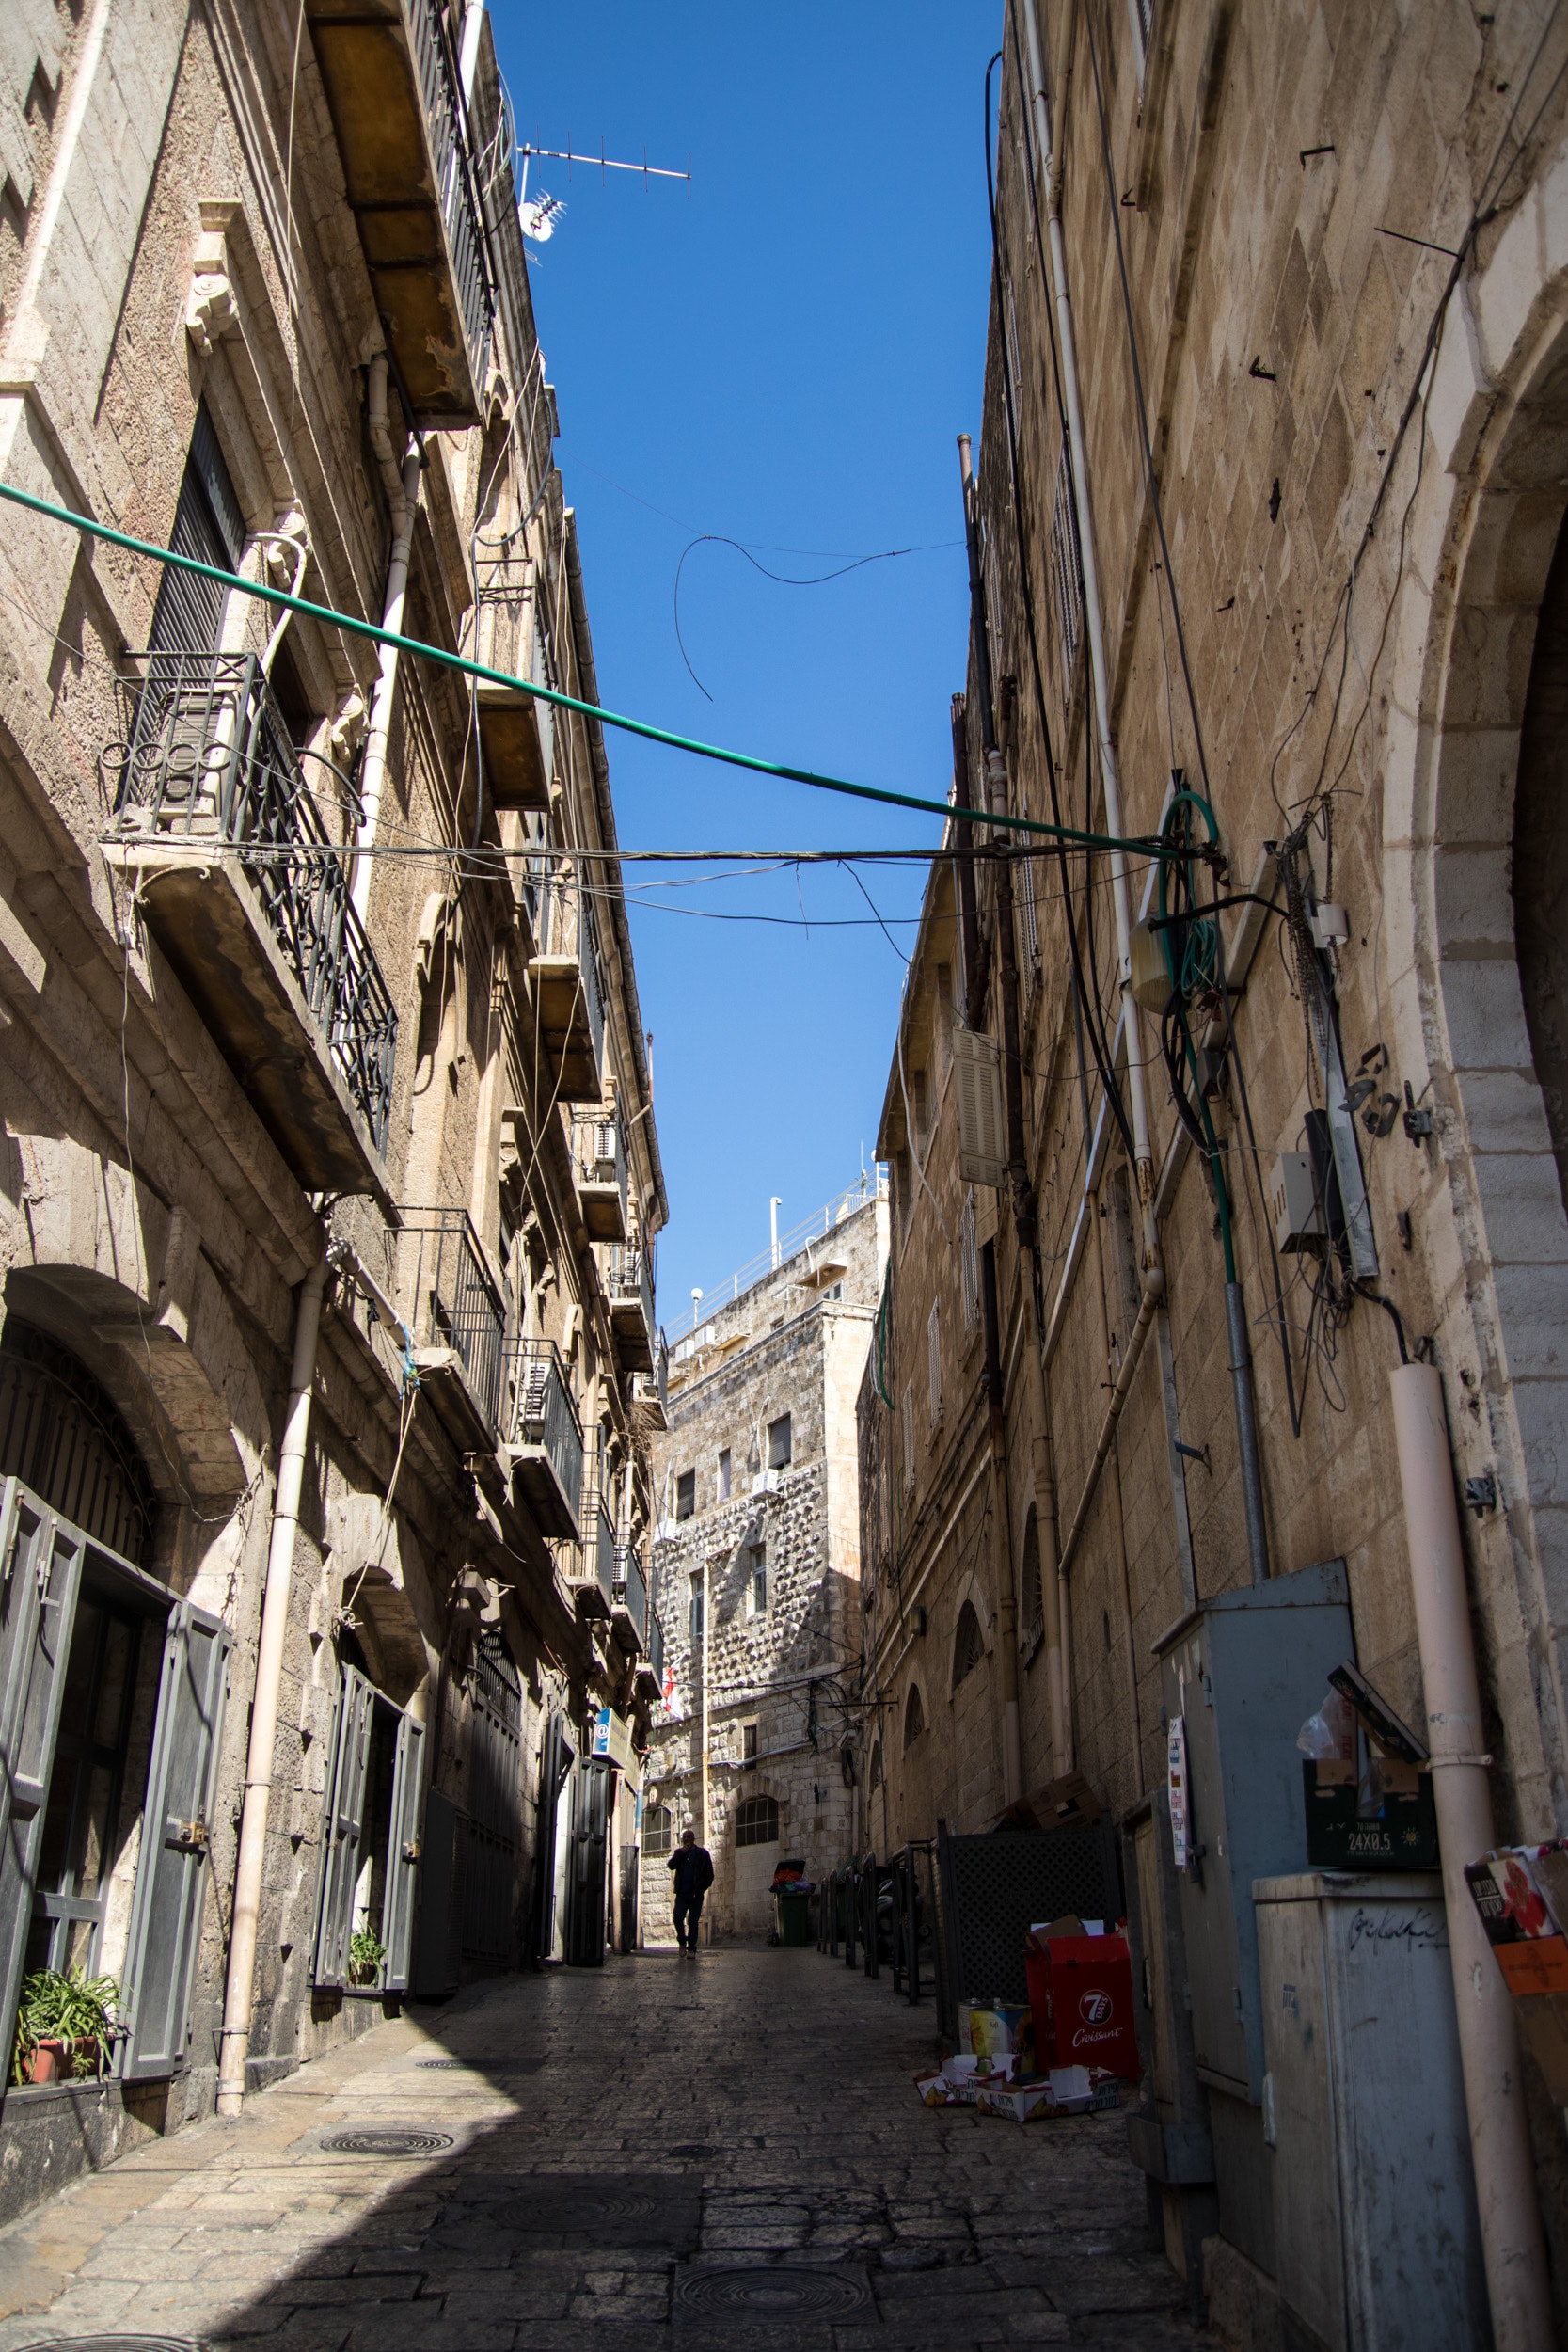
alley, street, neighbourhood, town, road, architecture, infrastructure, human settlement, building, city, urban area, facade, tourism, vacation, medieval architecture, nonbuilding structure, thoroughfare, history, ancient history, arch, downtown